Answer in natural language. Considering the relative positions, is lowprofile bed with blue bedding (marked C) above or below brown square dresser (marked B)? Choose between the following options: below or above
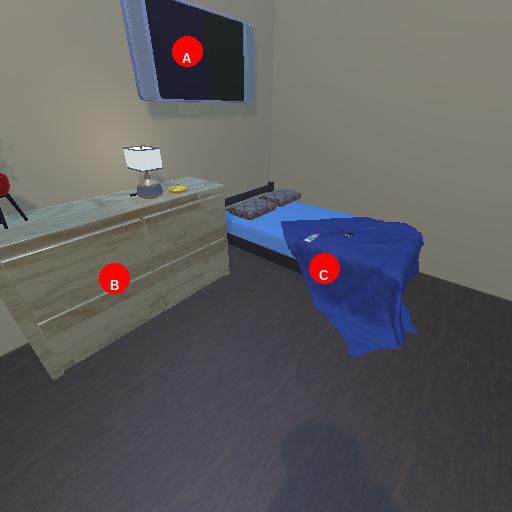
<answer>above</answer>